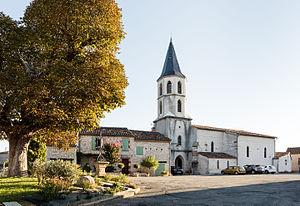
La place du village de Saint Sernin les Mailhoc dans la commune de Cagnac-les-Mines.
Cagnac-les-Mines est une commune française située dans le département du Tarn, en région Occitanie.